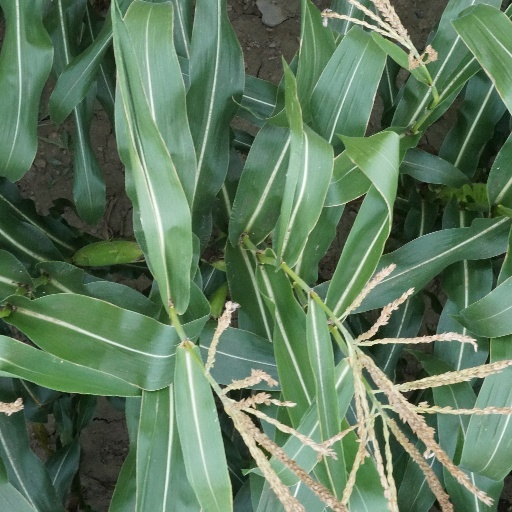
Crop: maize; corn